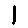
Label: 1